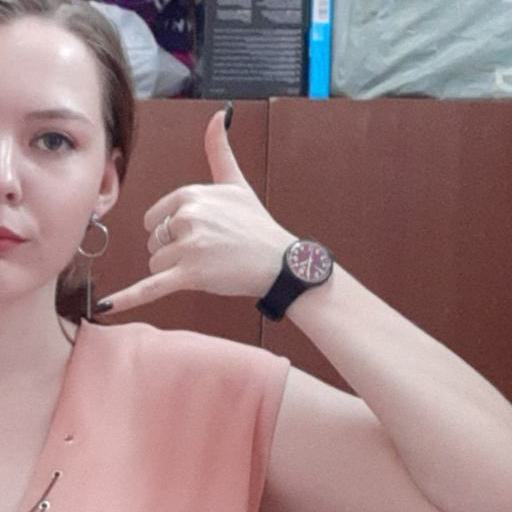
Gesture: call